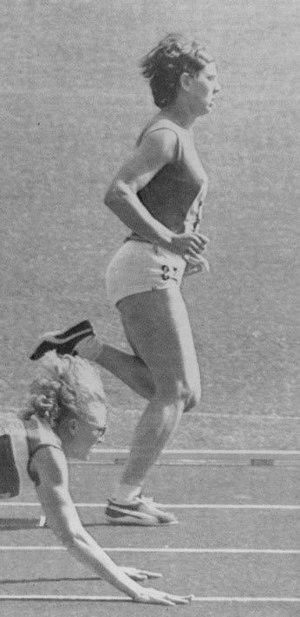
Jacqueline André est une athlète française, spécialiste du 80 et 100 mètres haies.